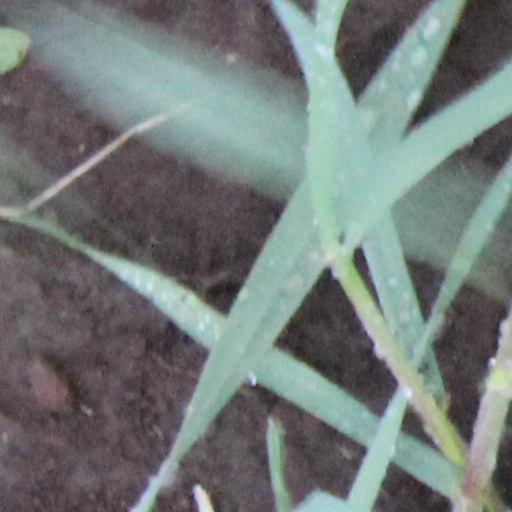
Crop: wheat